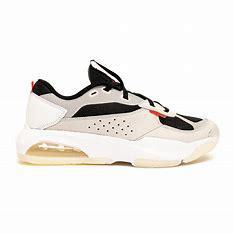
Brand: Jordan
Model: Air 200E